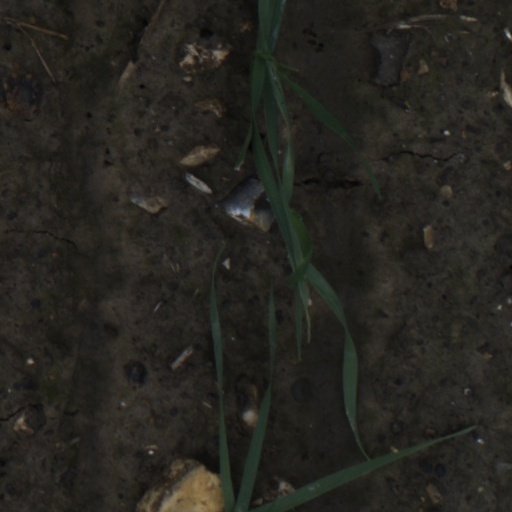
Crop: wheat